Minutemen (Missouri Secessionist Paramilitaries)

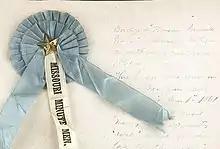
Missouri Minute Men secession cockade, "Missouri State Museum"

The Minutemen was a secessionist paramilitary organization in St. Louis, Missouri in the early months of 1861. Many members joined the 2nd Regiment of the Missouri Volunteer Militia, and after May 10, 1861 the Missouri State Guard or the Confederate States Army.